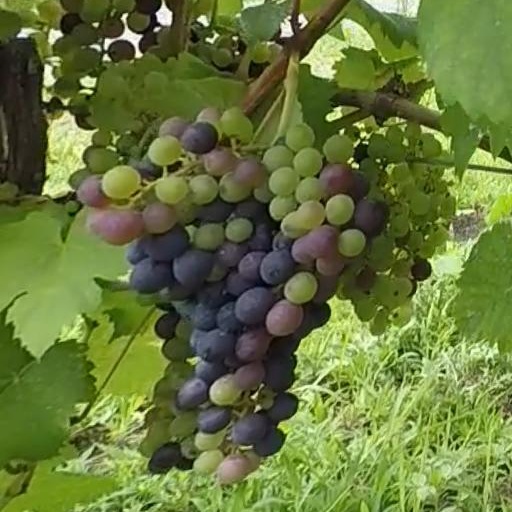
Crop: grape